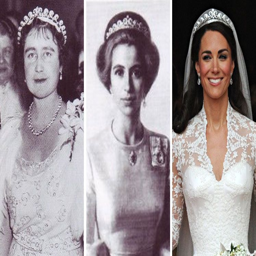
the tiara noble person wore to her wedding has been worn by noble people .